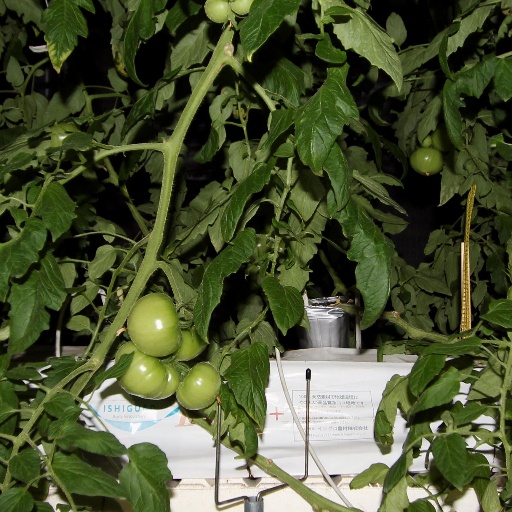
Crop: tomato